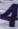
Number: 4